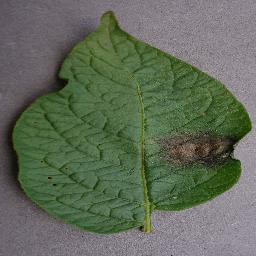
Label: Potato___Late_blight